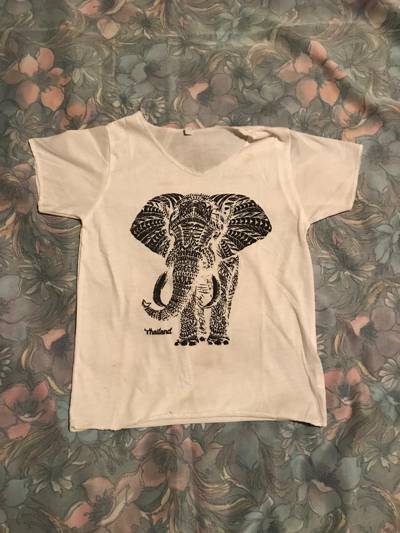
Waste category: clothes